Qemal Stafa Stadium

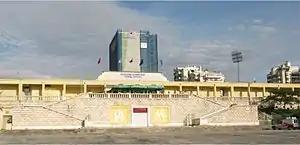
View on the stadium from Italy square

The second football stadium in Tirana, the Selman Stërmasi stadium, was built in 1959 but by the late 1960s and early 1970s, the stadium's capacity was still not sufficient to meet the growing needs of the Albanian Superliga. The Qemal Stafa stadium was thus enhanced for the 30th anniversary of the Liberation of Albania in 1974. One of the stands was extended from 10 to 28 rows, taking the capacity of the stadium to 35,000 (no seats were installed at that time). An electronic display purchased in Hungary was also added. The enlargement of the stadium was celebrated in November 1974, on the occasion of the Third National Spartakiad.